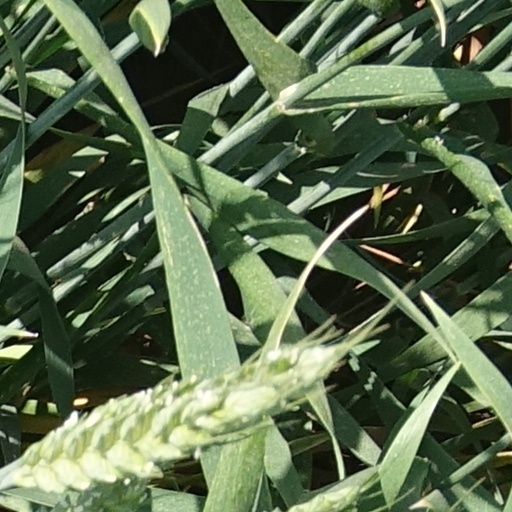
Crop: wheat